Broccoli, You Too?

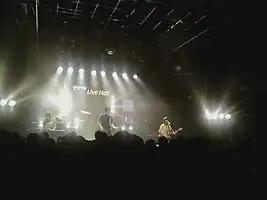
Broccoli You Too performing in 2009

Broccoli, You Too? is a South Korean indie band. The band currently consists of Jandi, Deokwon and Ryuji. Since their formation in 2005, the band has released three studio albums "Song is Universal (보편적인 노래)" (2008), "Graduation (졸업)" (2010) and "Snobs (속물들)" (2019). The band won the Best Modern Song at the 2010 and 2011 Korean Music Awards.